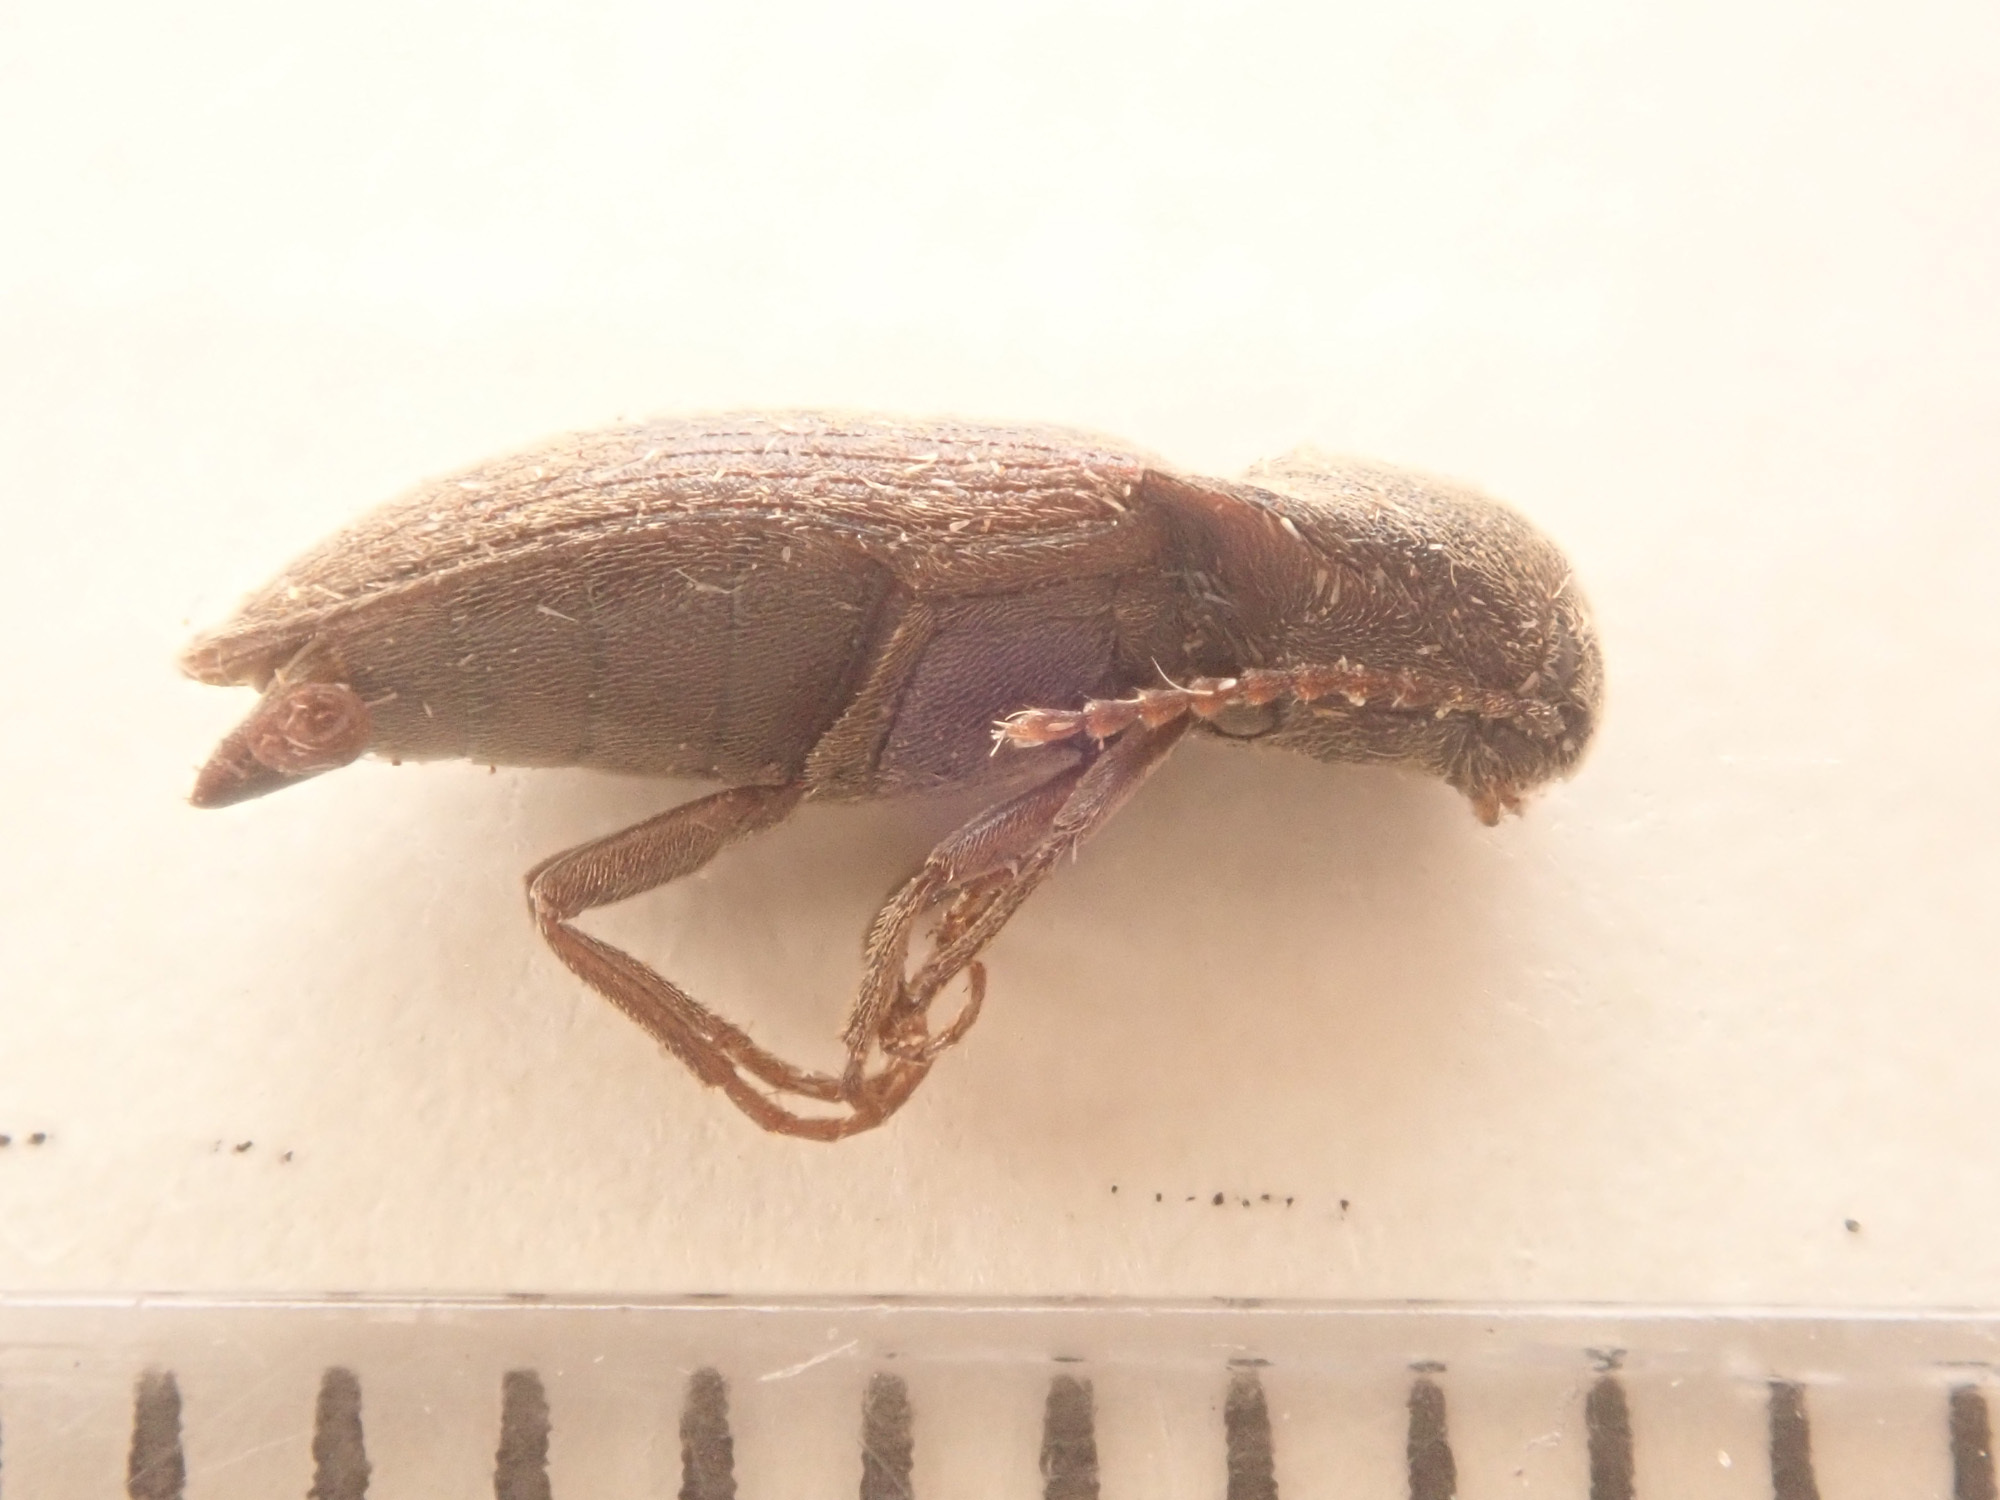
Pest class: clickbeetles_wireworms